Cardamine hirsuta

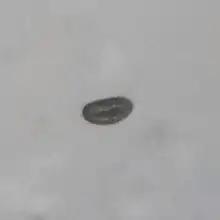
Pollen

Hairy bittercress is very similar to "Cardamine flexuosa". Some differences are that "C. hirsuta" stems are hairless and the leaves do not clasp the stems, as in "C.flexuosa". It usually has only 4 stamens, while "C. flexuosa" has 6 stamens, and the fruits of "C. hirsuta" overtop the flowers whereas in "C. flexuosa" the fruits do not overtop the younger flowers. The fruits grow in a thin pod arranged as a single row.